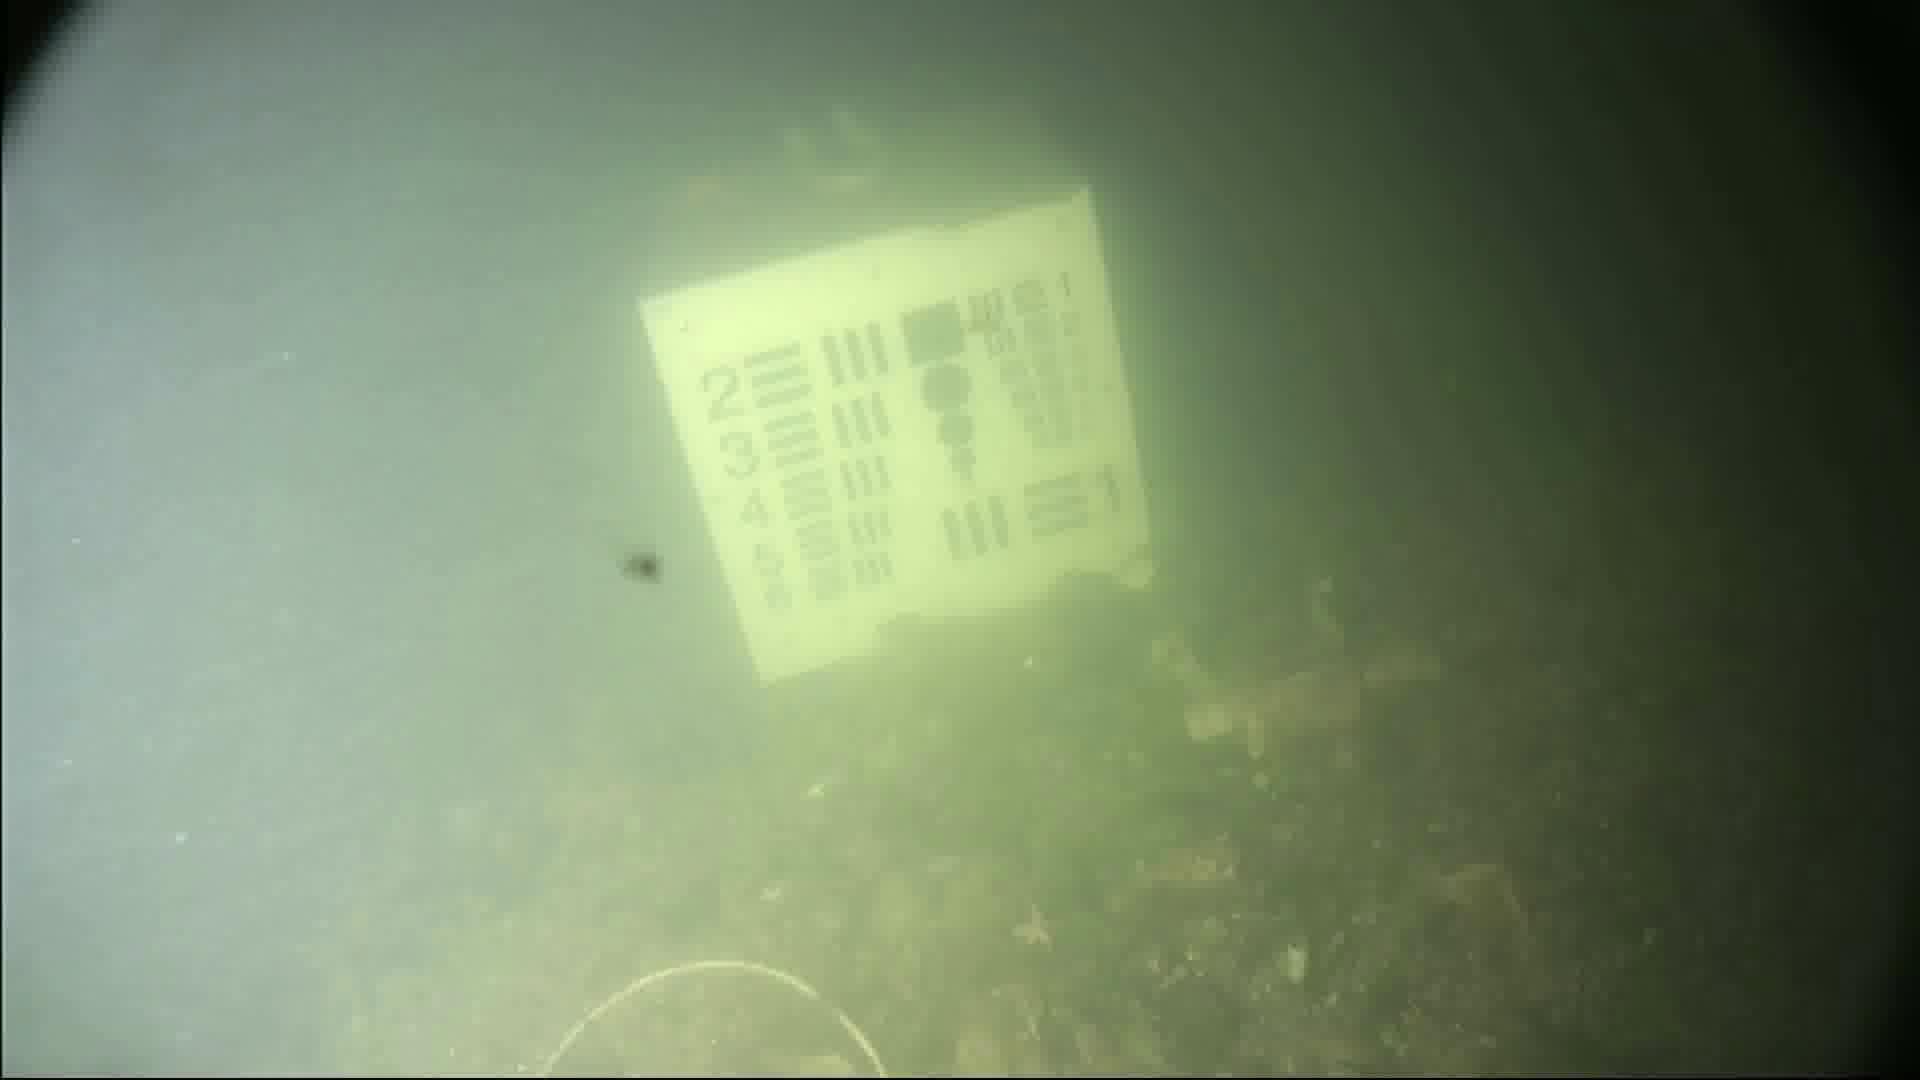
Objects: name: starfish
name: crab